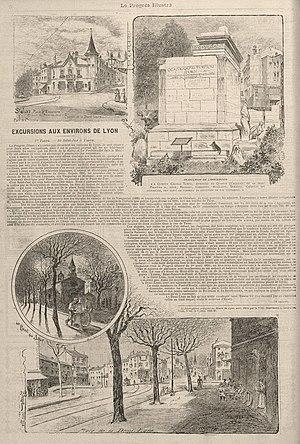
Une page du Progrès illustré (Lyon) du 1 mai 1898, page 8 - avec une gravure du Tombeau de Turpio
Le tombeau de Turpio est un tombeau romain faisant partie d’un ensemble de dix monuments funéraires découverts à la sortie de Lyon en 1885, lors de travaux de déblaiement dans le quartier Saint-Just. Cet ensemble est à relier aux nécropoles antiques de Trion.
Le quartier de Saint-Just est situé dans le 5ᵉ arrondissement de Lyon, sur la colline de Fourvière. Il doit son nom au 13ᵉ évêque de Lyon, saint Just, au IVᵉ siècle.
Tassin-la-Demi-Lune est une commune française située dans la métropole de Lyon en région Auvergne-Rhône-Alpes. Elle est une banlieue à l'ouest de Lyon. Ses habitants sont appelés les Tassilunois.